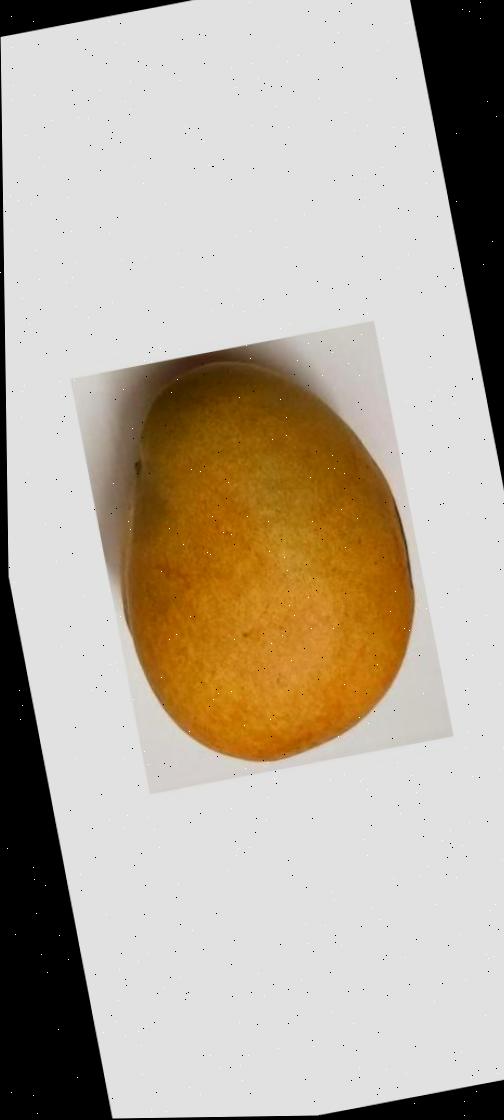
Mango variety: Bari-11